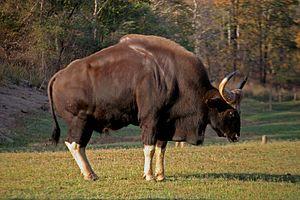
Les Bovidés sont une sous-famille de mammifères ruminants de la famille des bovidés, qui comprend plusieurs espèces importantes d'animaux d'élevage, en particulier l'espèce Bos taurus vache ou zébu, le gayal, le buffle et le yak ; sachant que la famille des bovidés comprend d'autres sous-familles et notamment celle des caprinés avec les caprins et les ovins.
Bos est le genre qui rassemble les bœufs sauvages et domestiques de la famille des Bovidés. Les représentants du genre Bos sont présents sur toute la surface du globe, mais avant la domestication ils n'existaient qu'en Europe centrale, Asie de l'Ouest, Asie du Sud, et Asie du Sud-Est. La classification scientifique des animaux de ce genre, dont l'évolution apparaît plus complexe à la lumière des progrès de la génétique, fait encore débat parmi les spécialistes au début du XXIᵉ siècle.